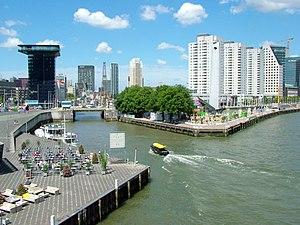
Le port de Rotterdam est en 2015 le huitième port du monde en termes de trafic total, le onzième mondial pour le trafic de conteneurs et le plus grand port européen avec 12,3 millions d'EVP et 444 millions de tonnes de marchandises traitées.
Stadsdriehoek est le quartier historique de la ville de Rotterdam, dans la province de Hollande-Méridionale. Il est situé dans l'arrondissement de Rotterdam-Centre.